Twin Falls Cowboys

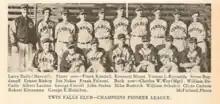
1939 championship team

The Cowboys' home ballpark was constructed during the spring of 1939, as a WPA project costing $30,000. The team's first Pioneer League game was played on May 2, 1939, when they lost an away game to the Pocatello Cardinals by a score of 17–1. The Cowboy's first home game in Twin Falls was played on May 5, when the Cowboys again lost to the Cardinals, 6–3.